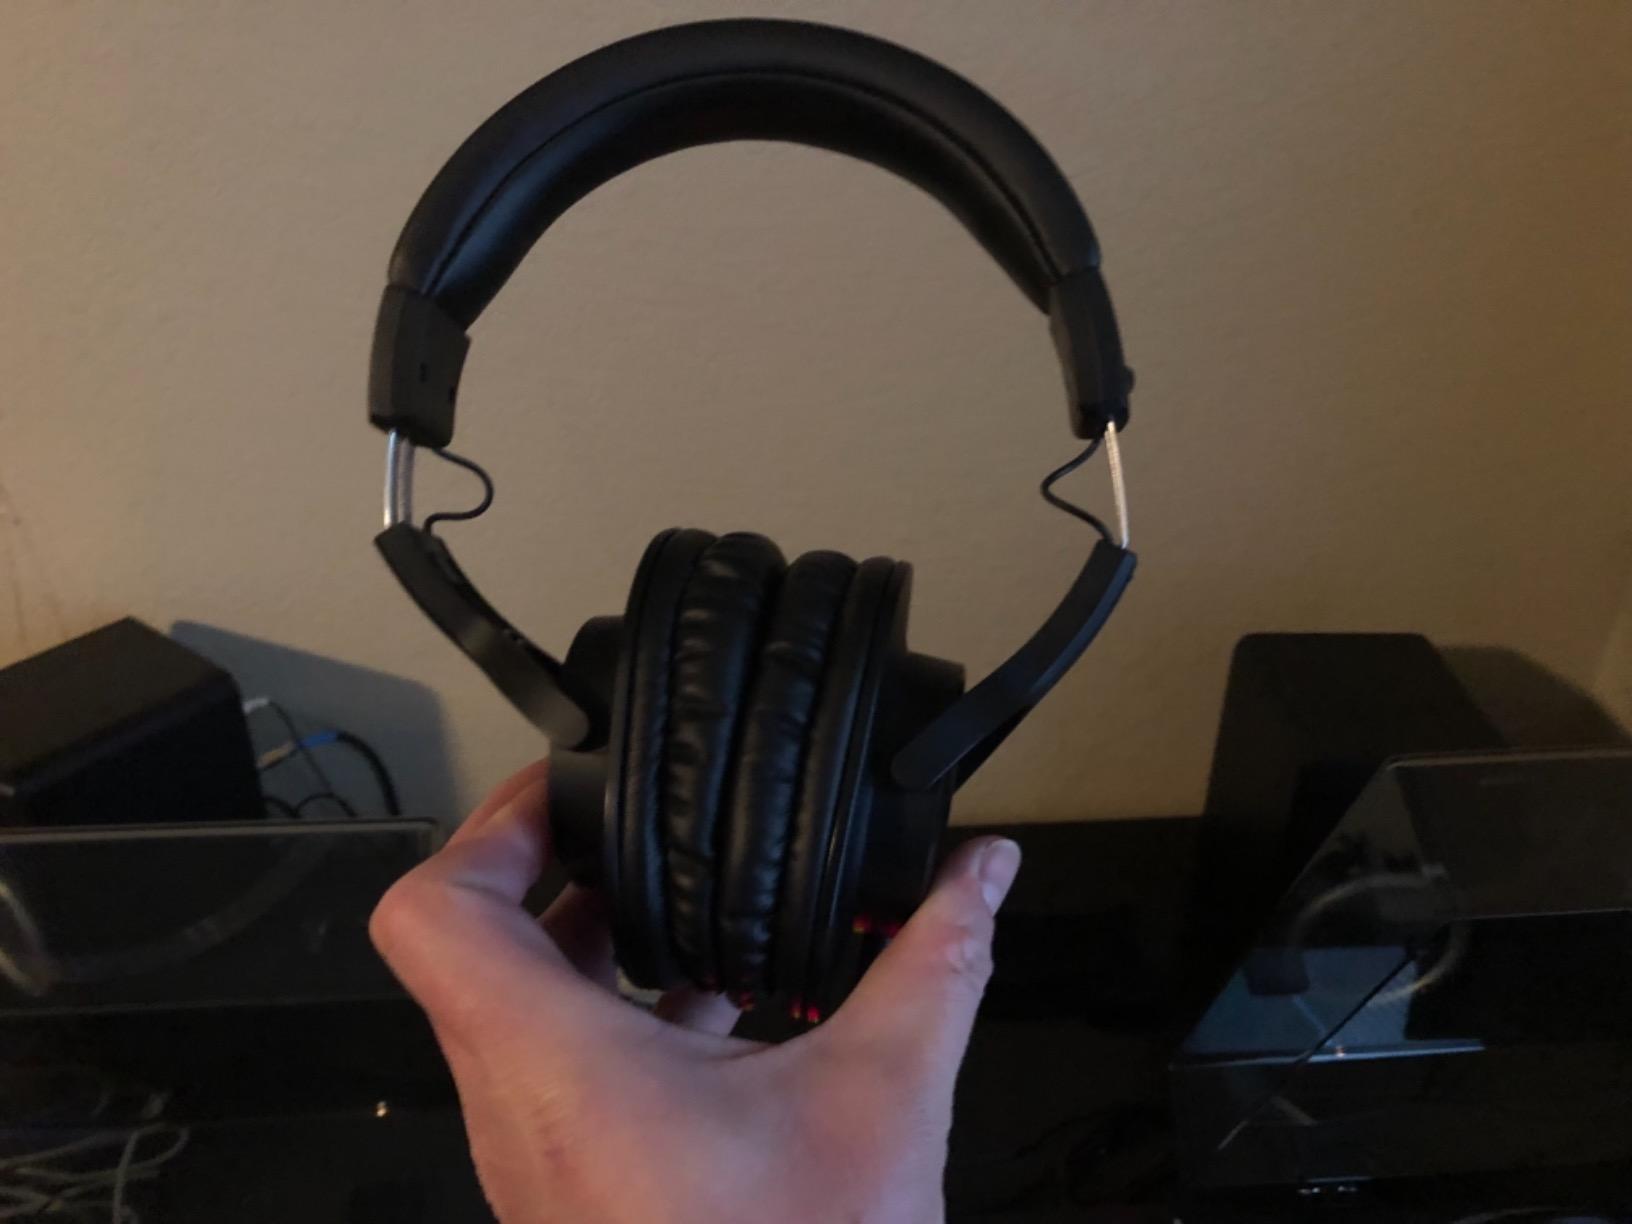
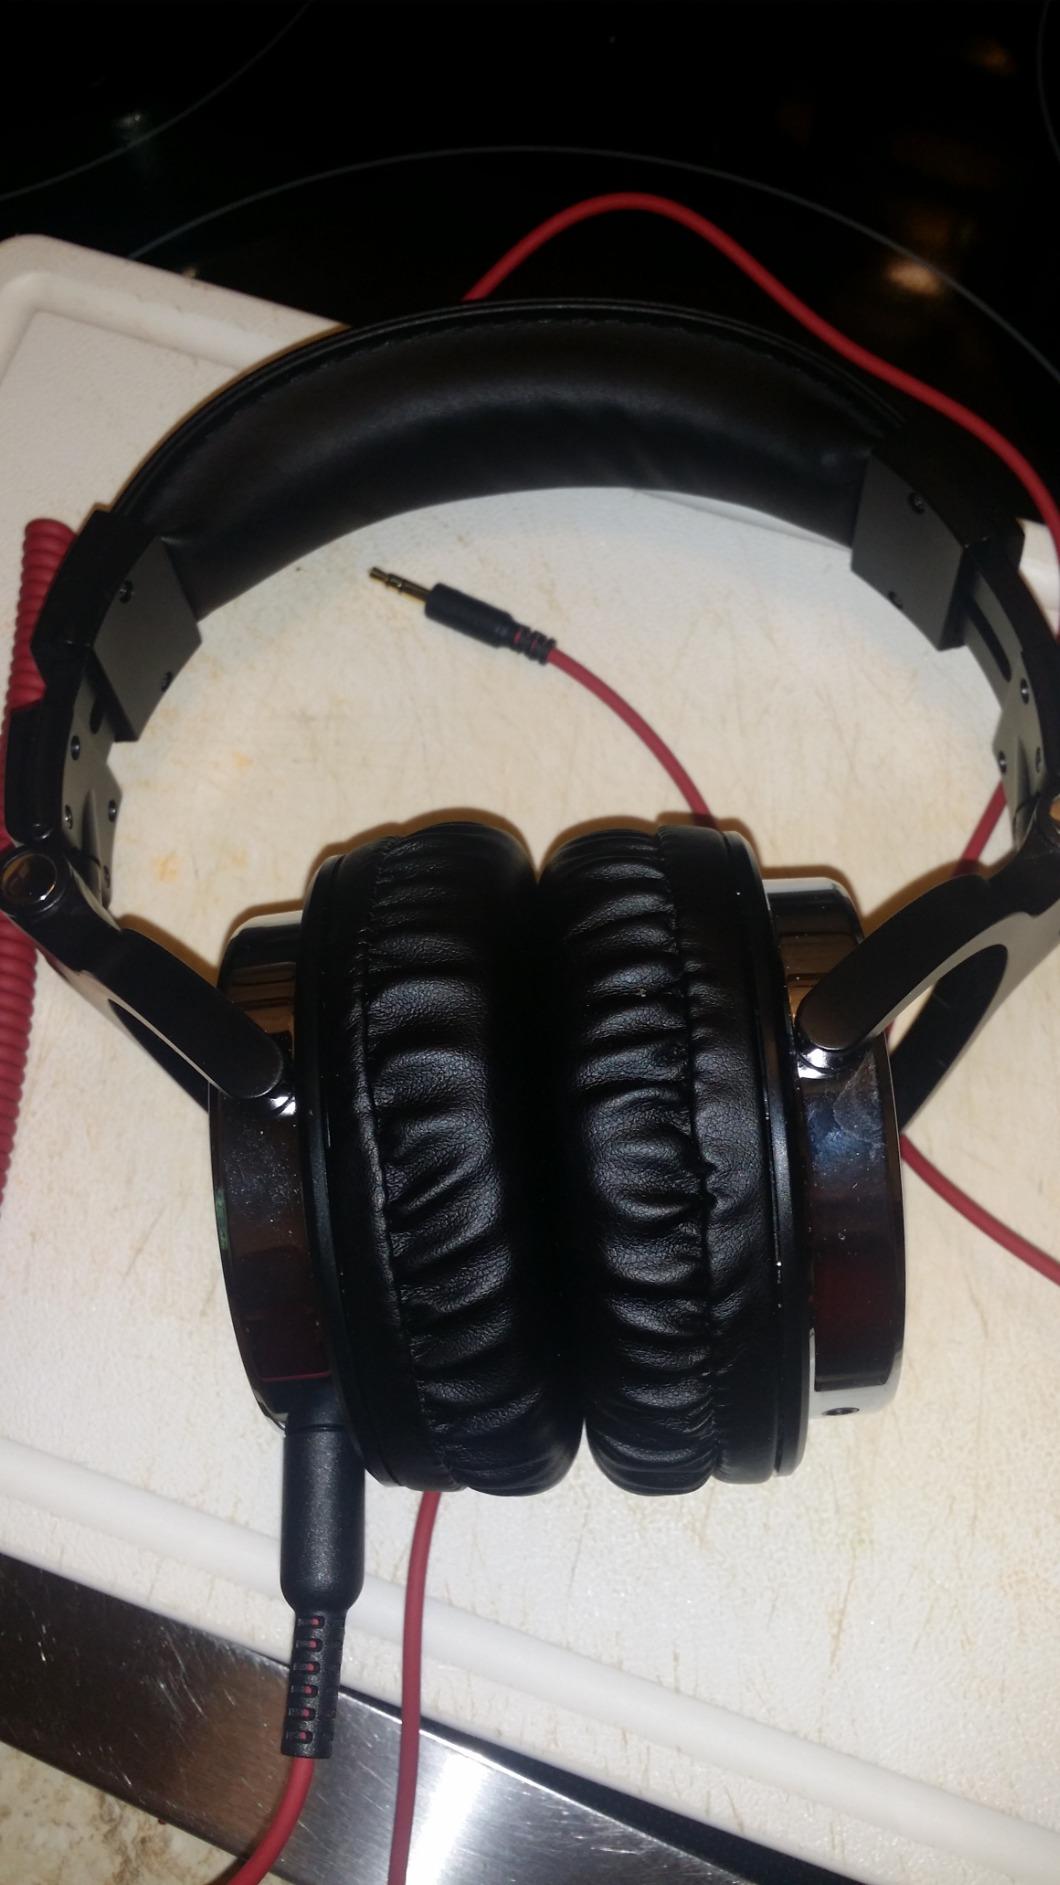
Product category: headphones
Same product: no